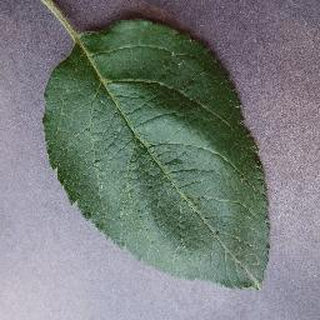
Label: healthy_apple